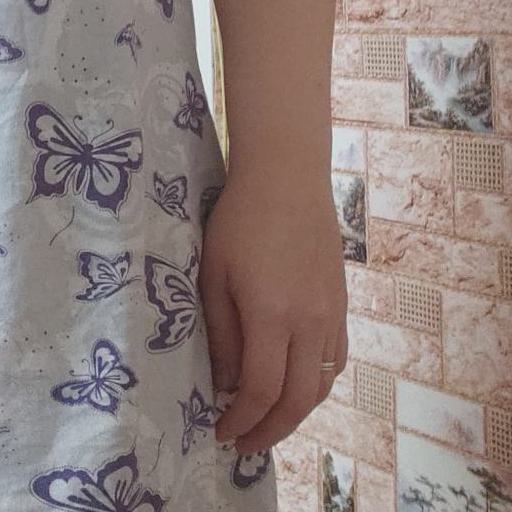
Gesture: no_gesture